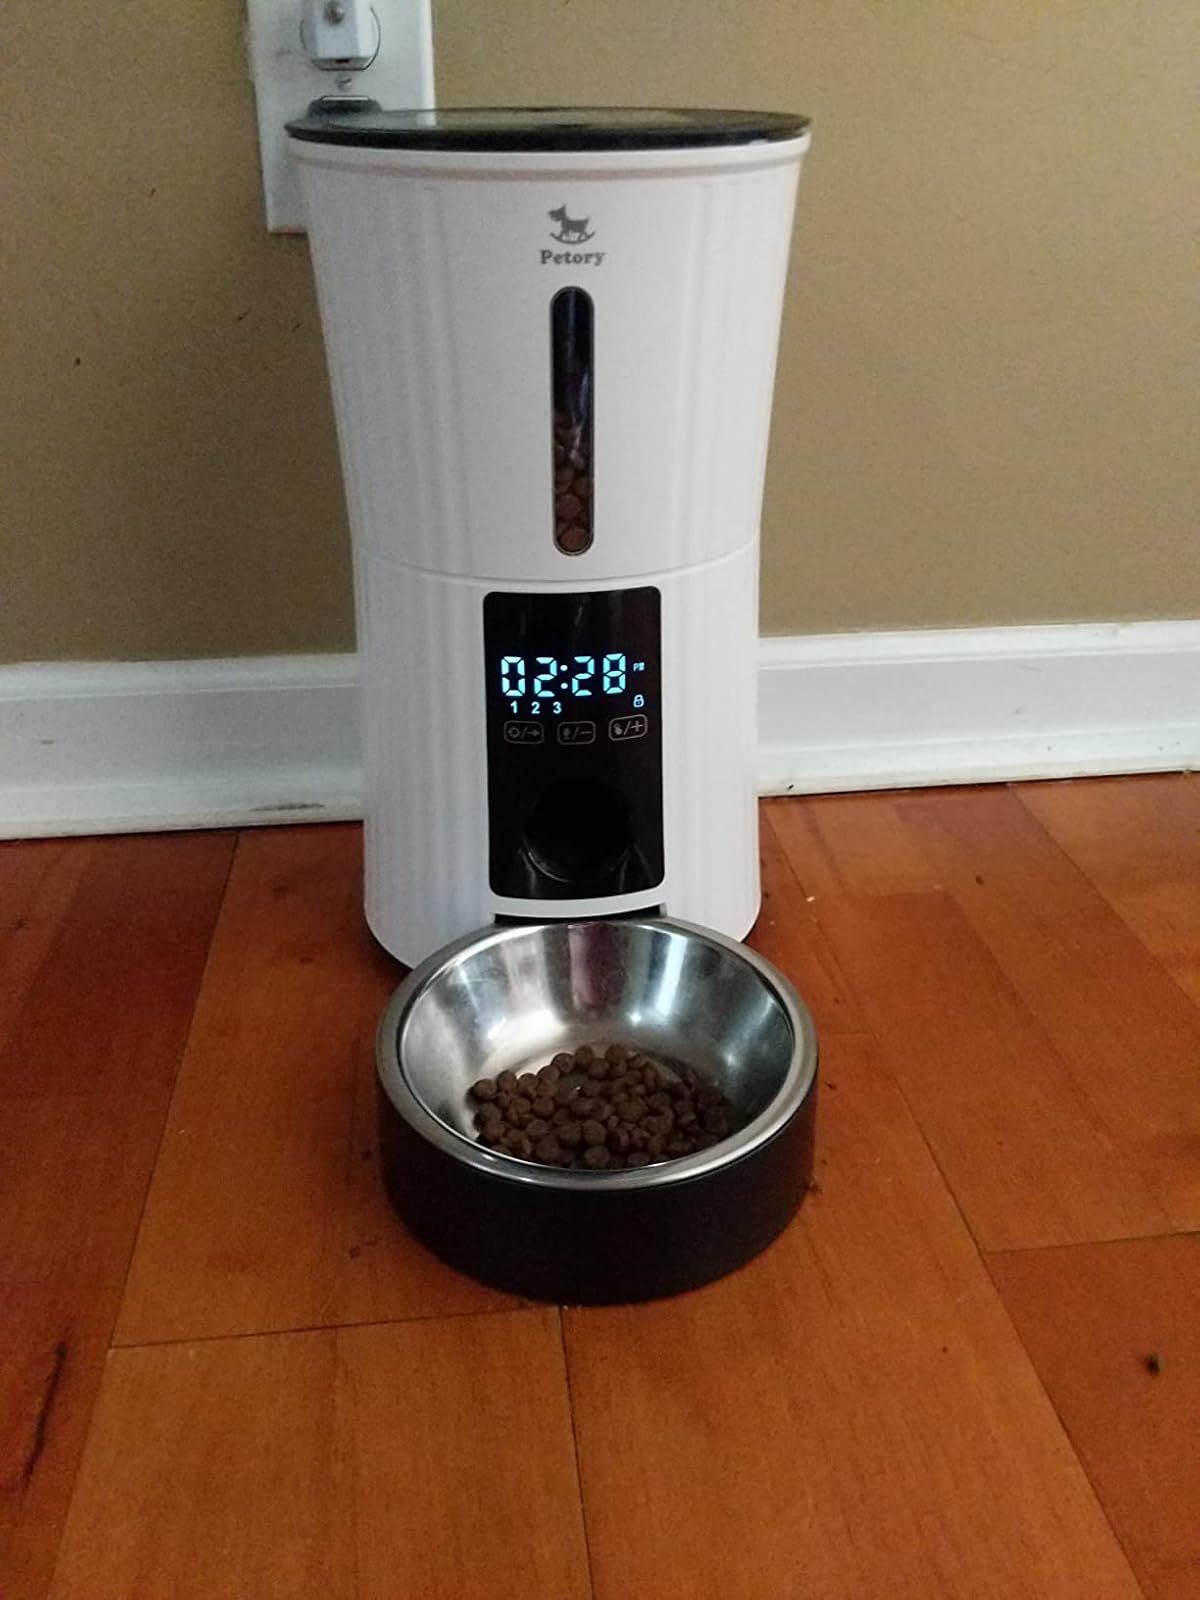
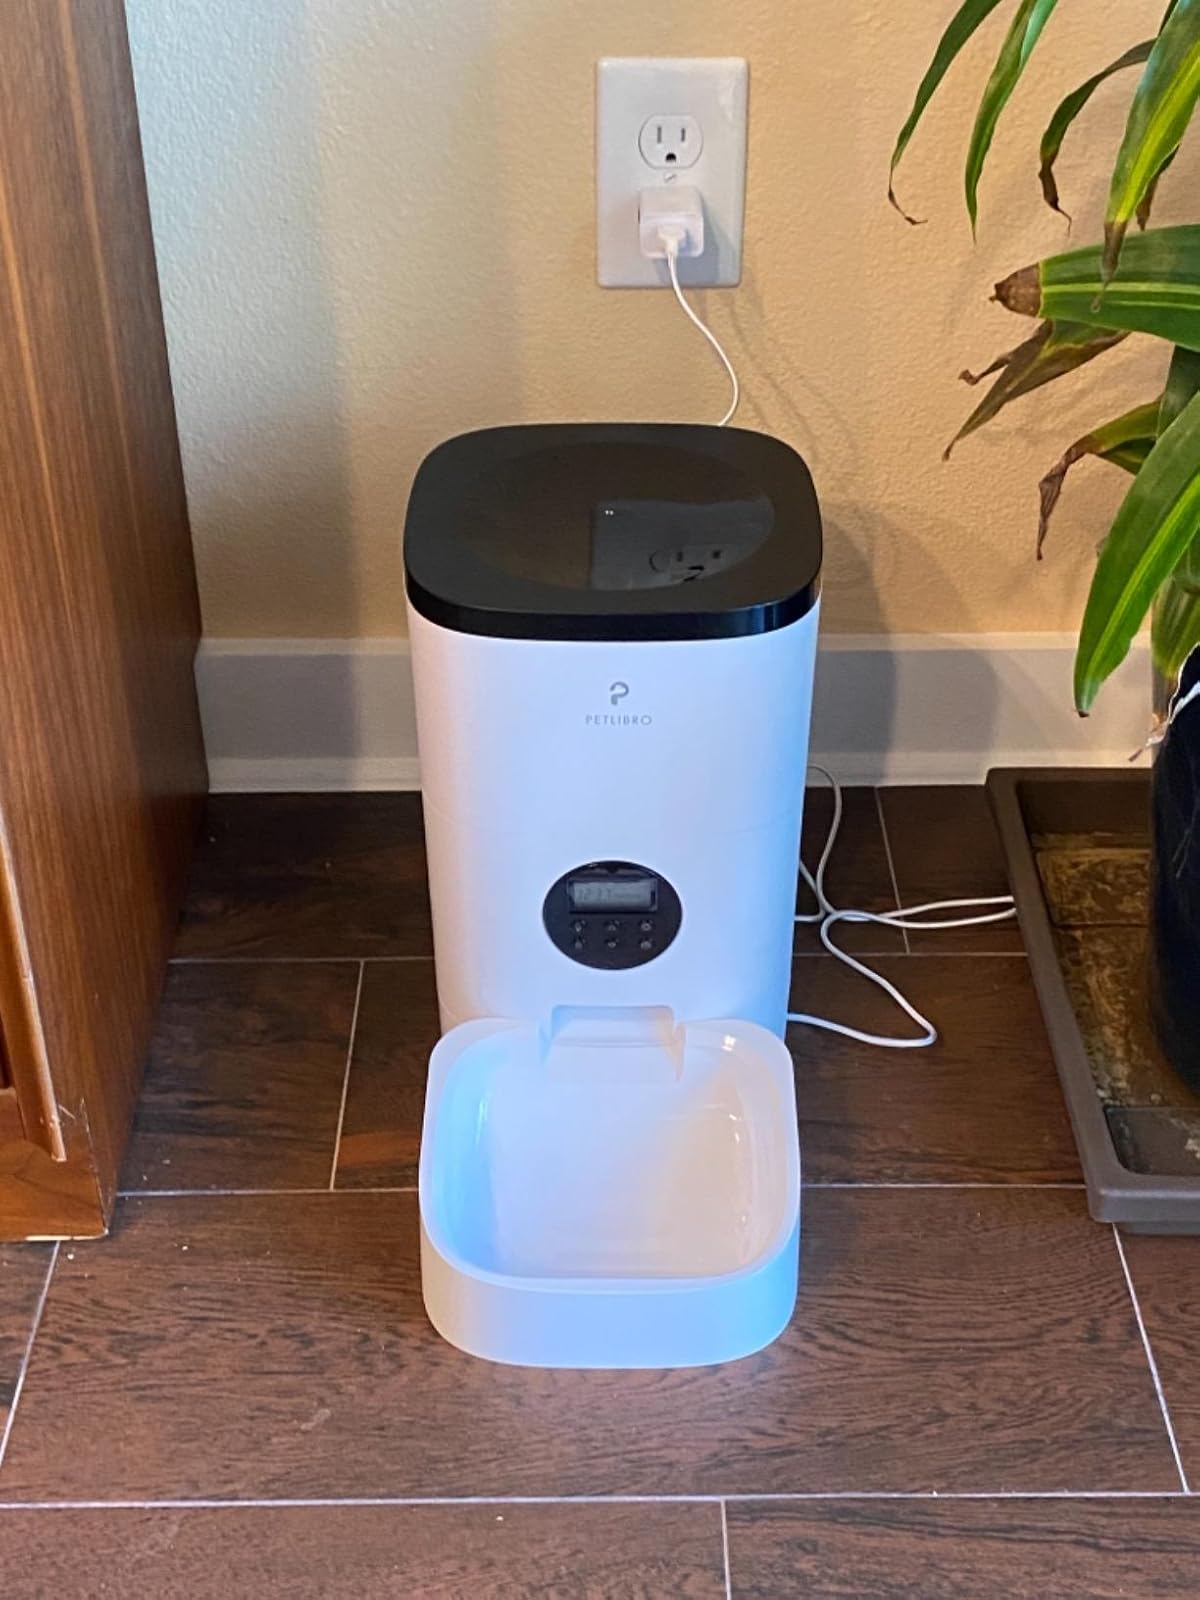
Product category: items_feeder
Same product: no